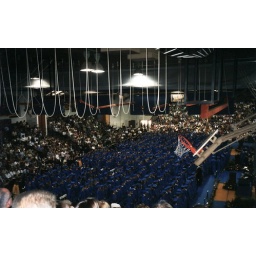
Now all the students are standing in front of their seats